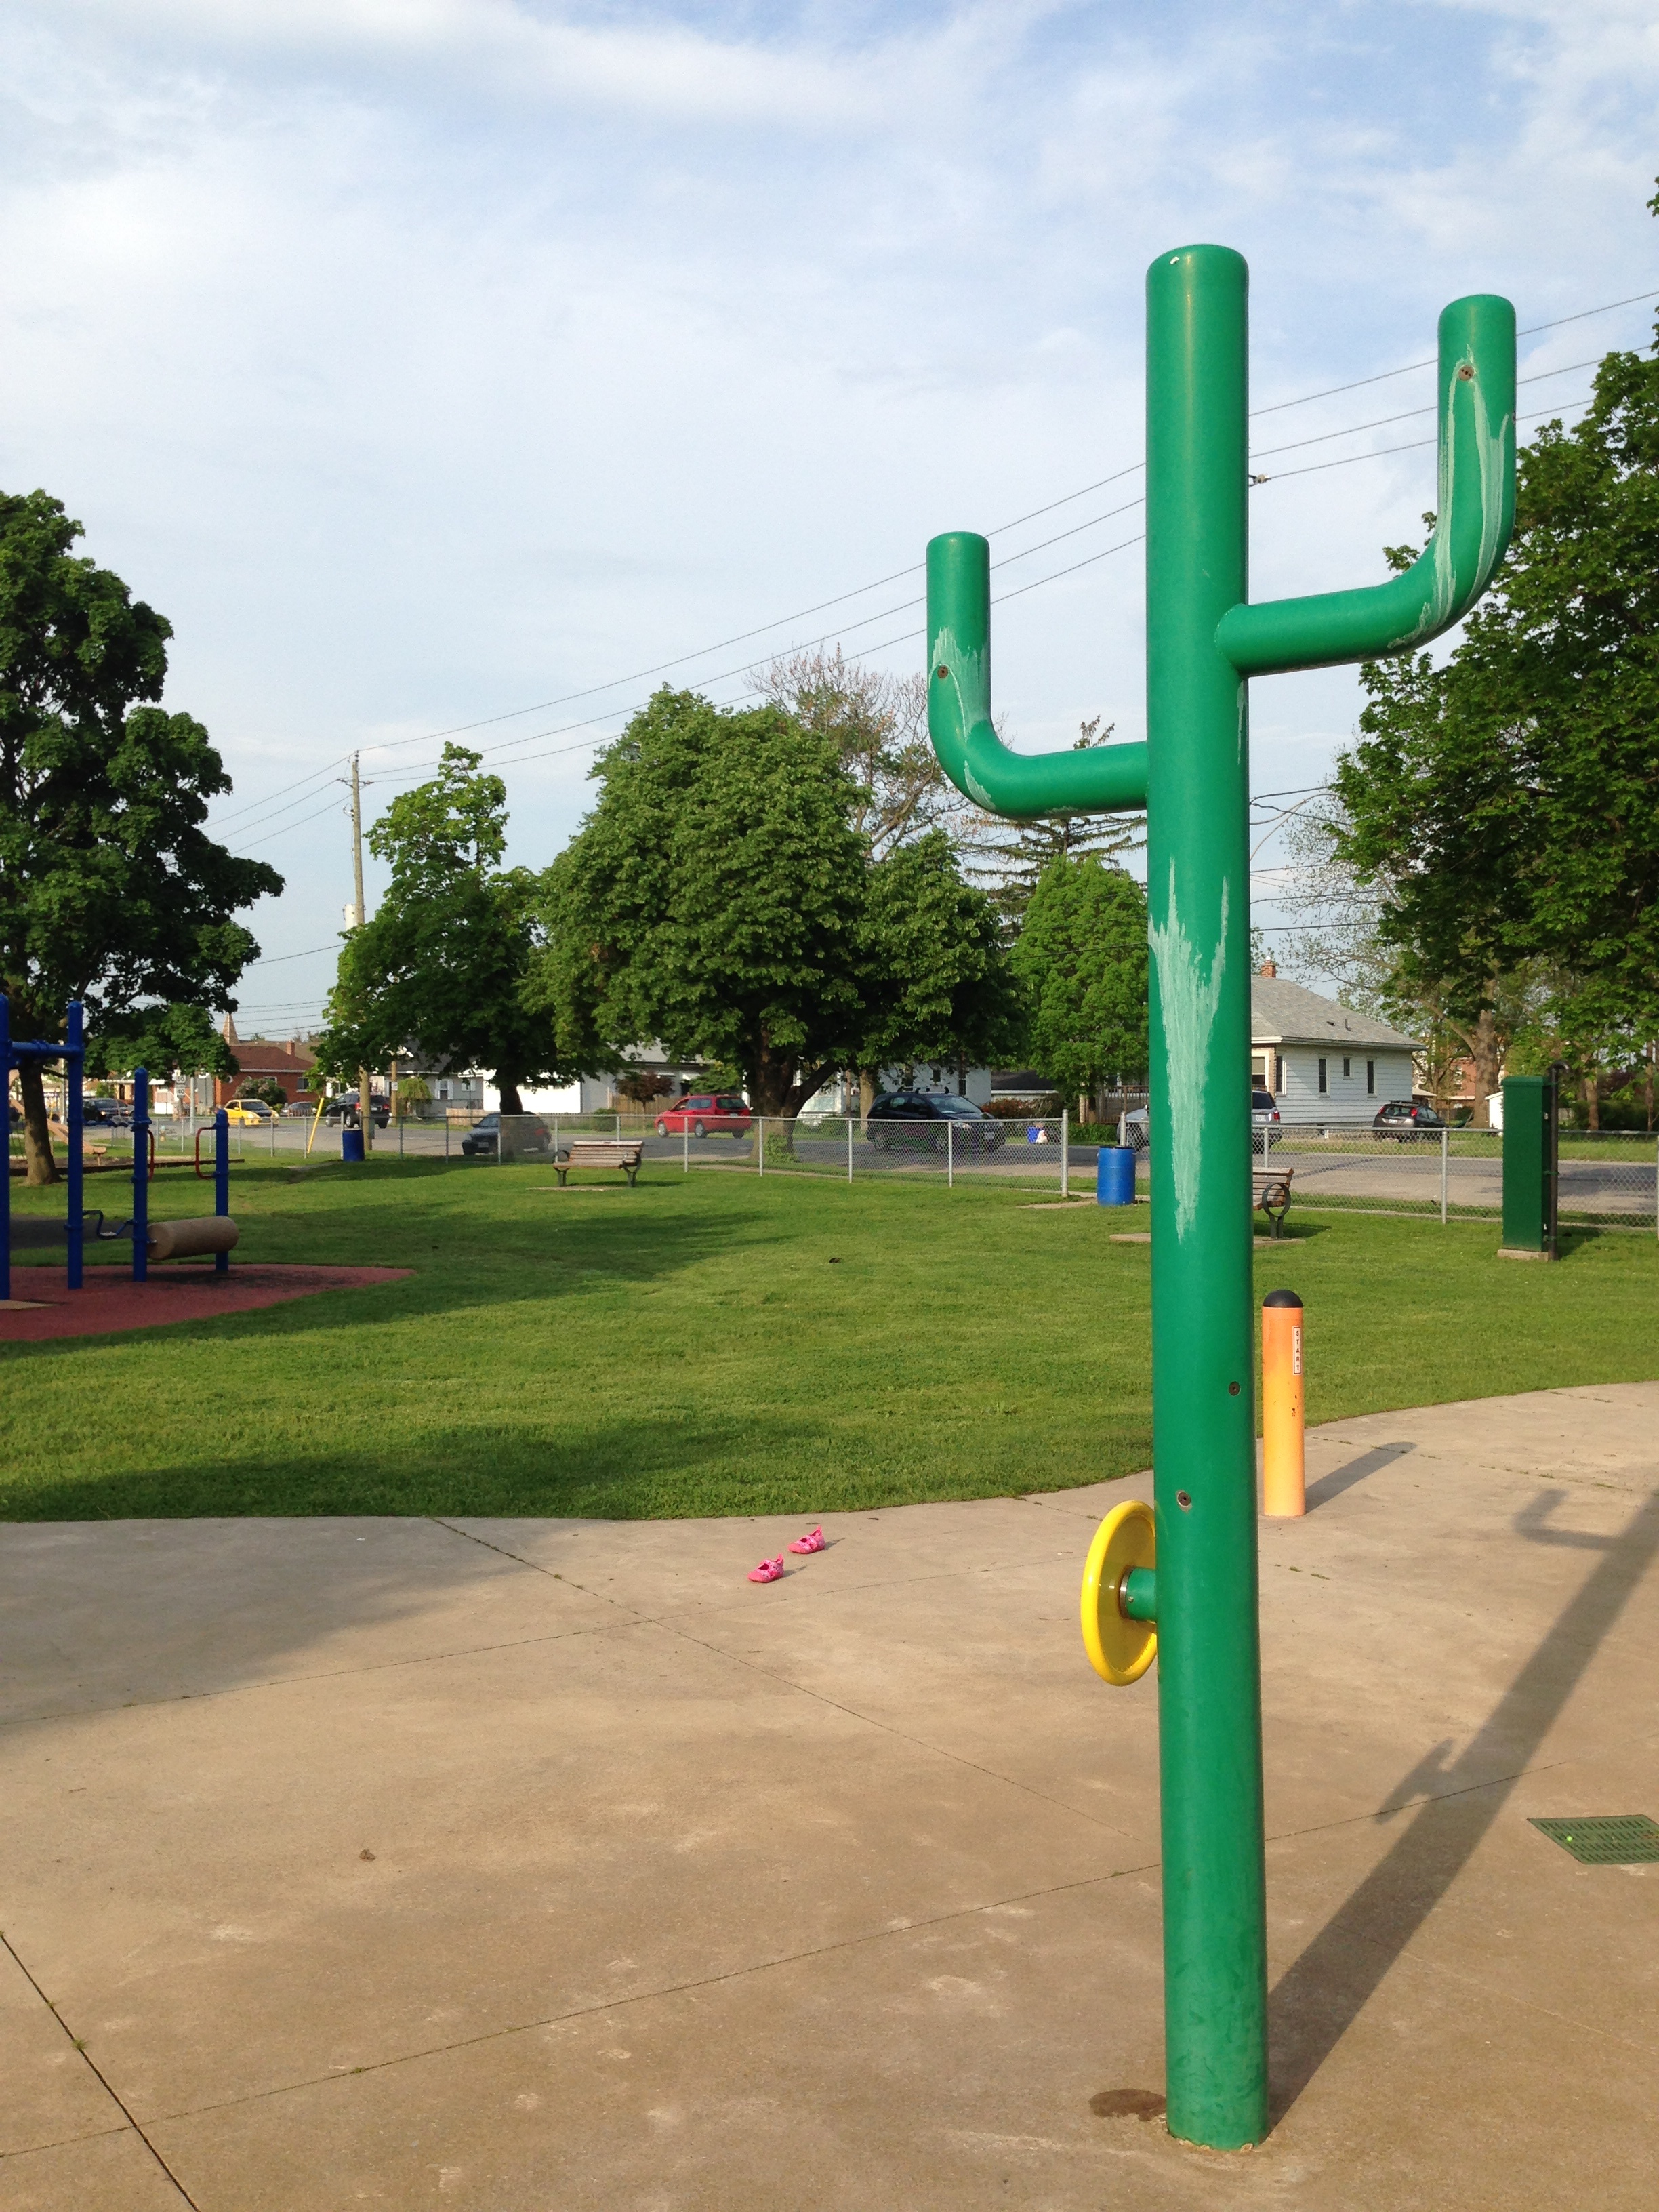
structure, city, recreation, green, park, public space, playground, human settlement, outdoor play equipment